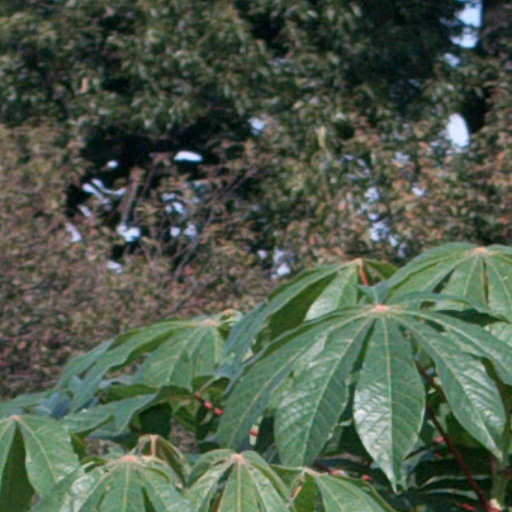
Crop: cassava